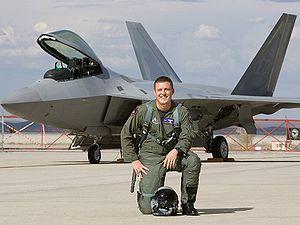
Jack D. Fischer, aussi surnommé "2fish", né le 23 janvier 1974 à Louisville dans le comté de Boulder au Colorado, est un astronaute de la NASA sélectionné en juin 2009.